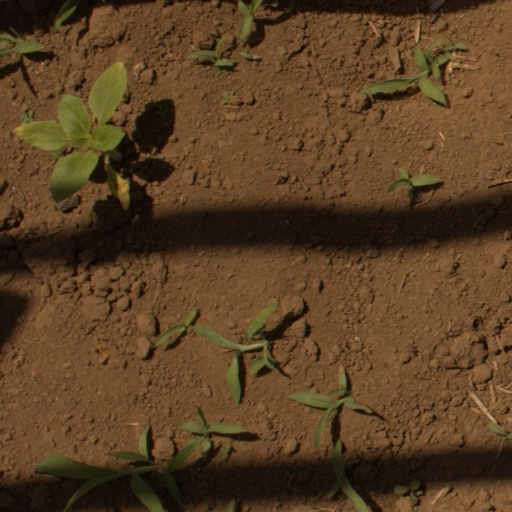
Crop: Jerusalem artichoke